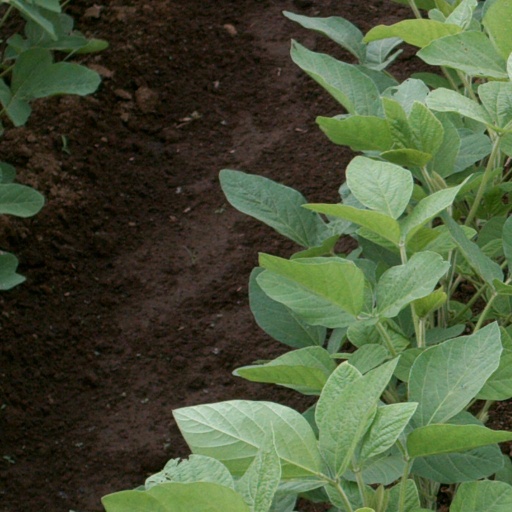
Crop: soybean